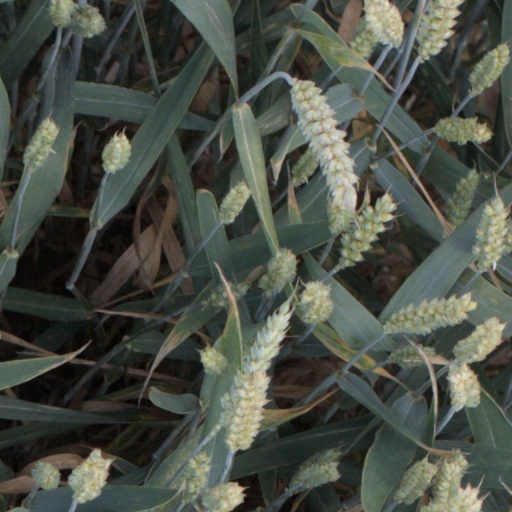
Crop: wheat